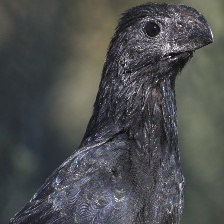
Species: GROVED BILLED ANI
Scientific name: CROTOPHAGA SULCIROSTRIS